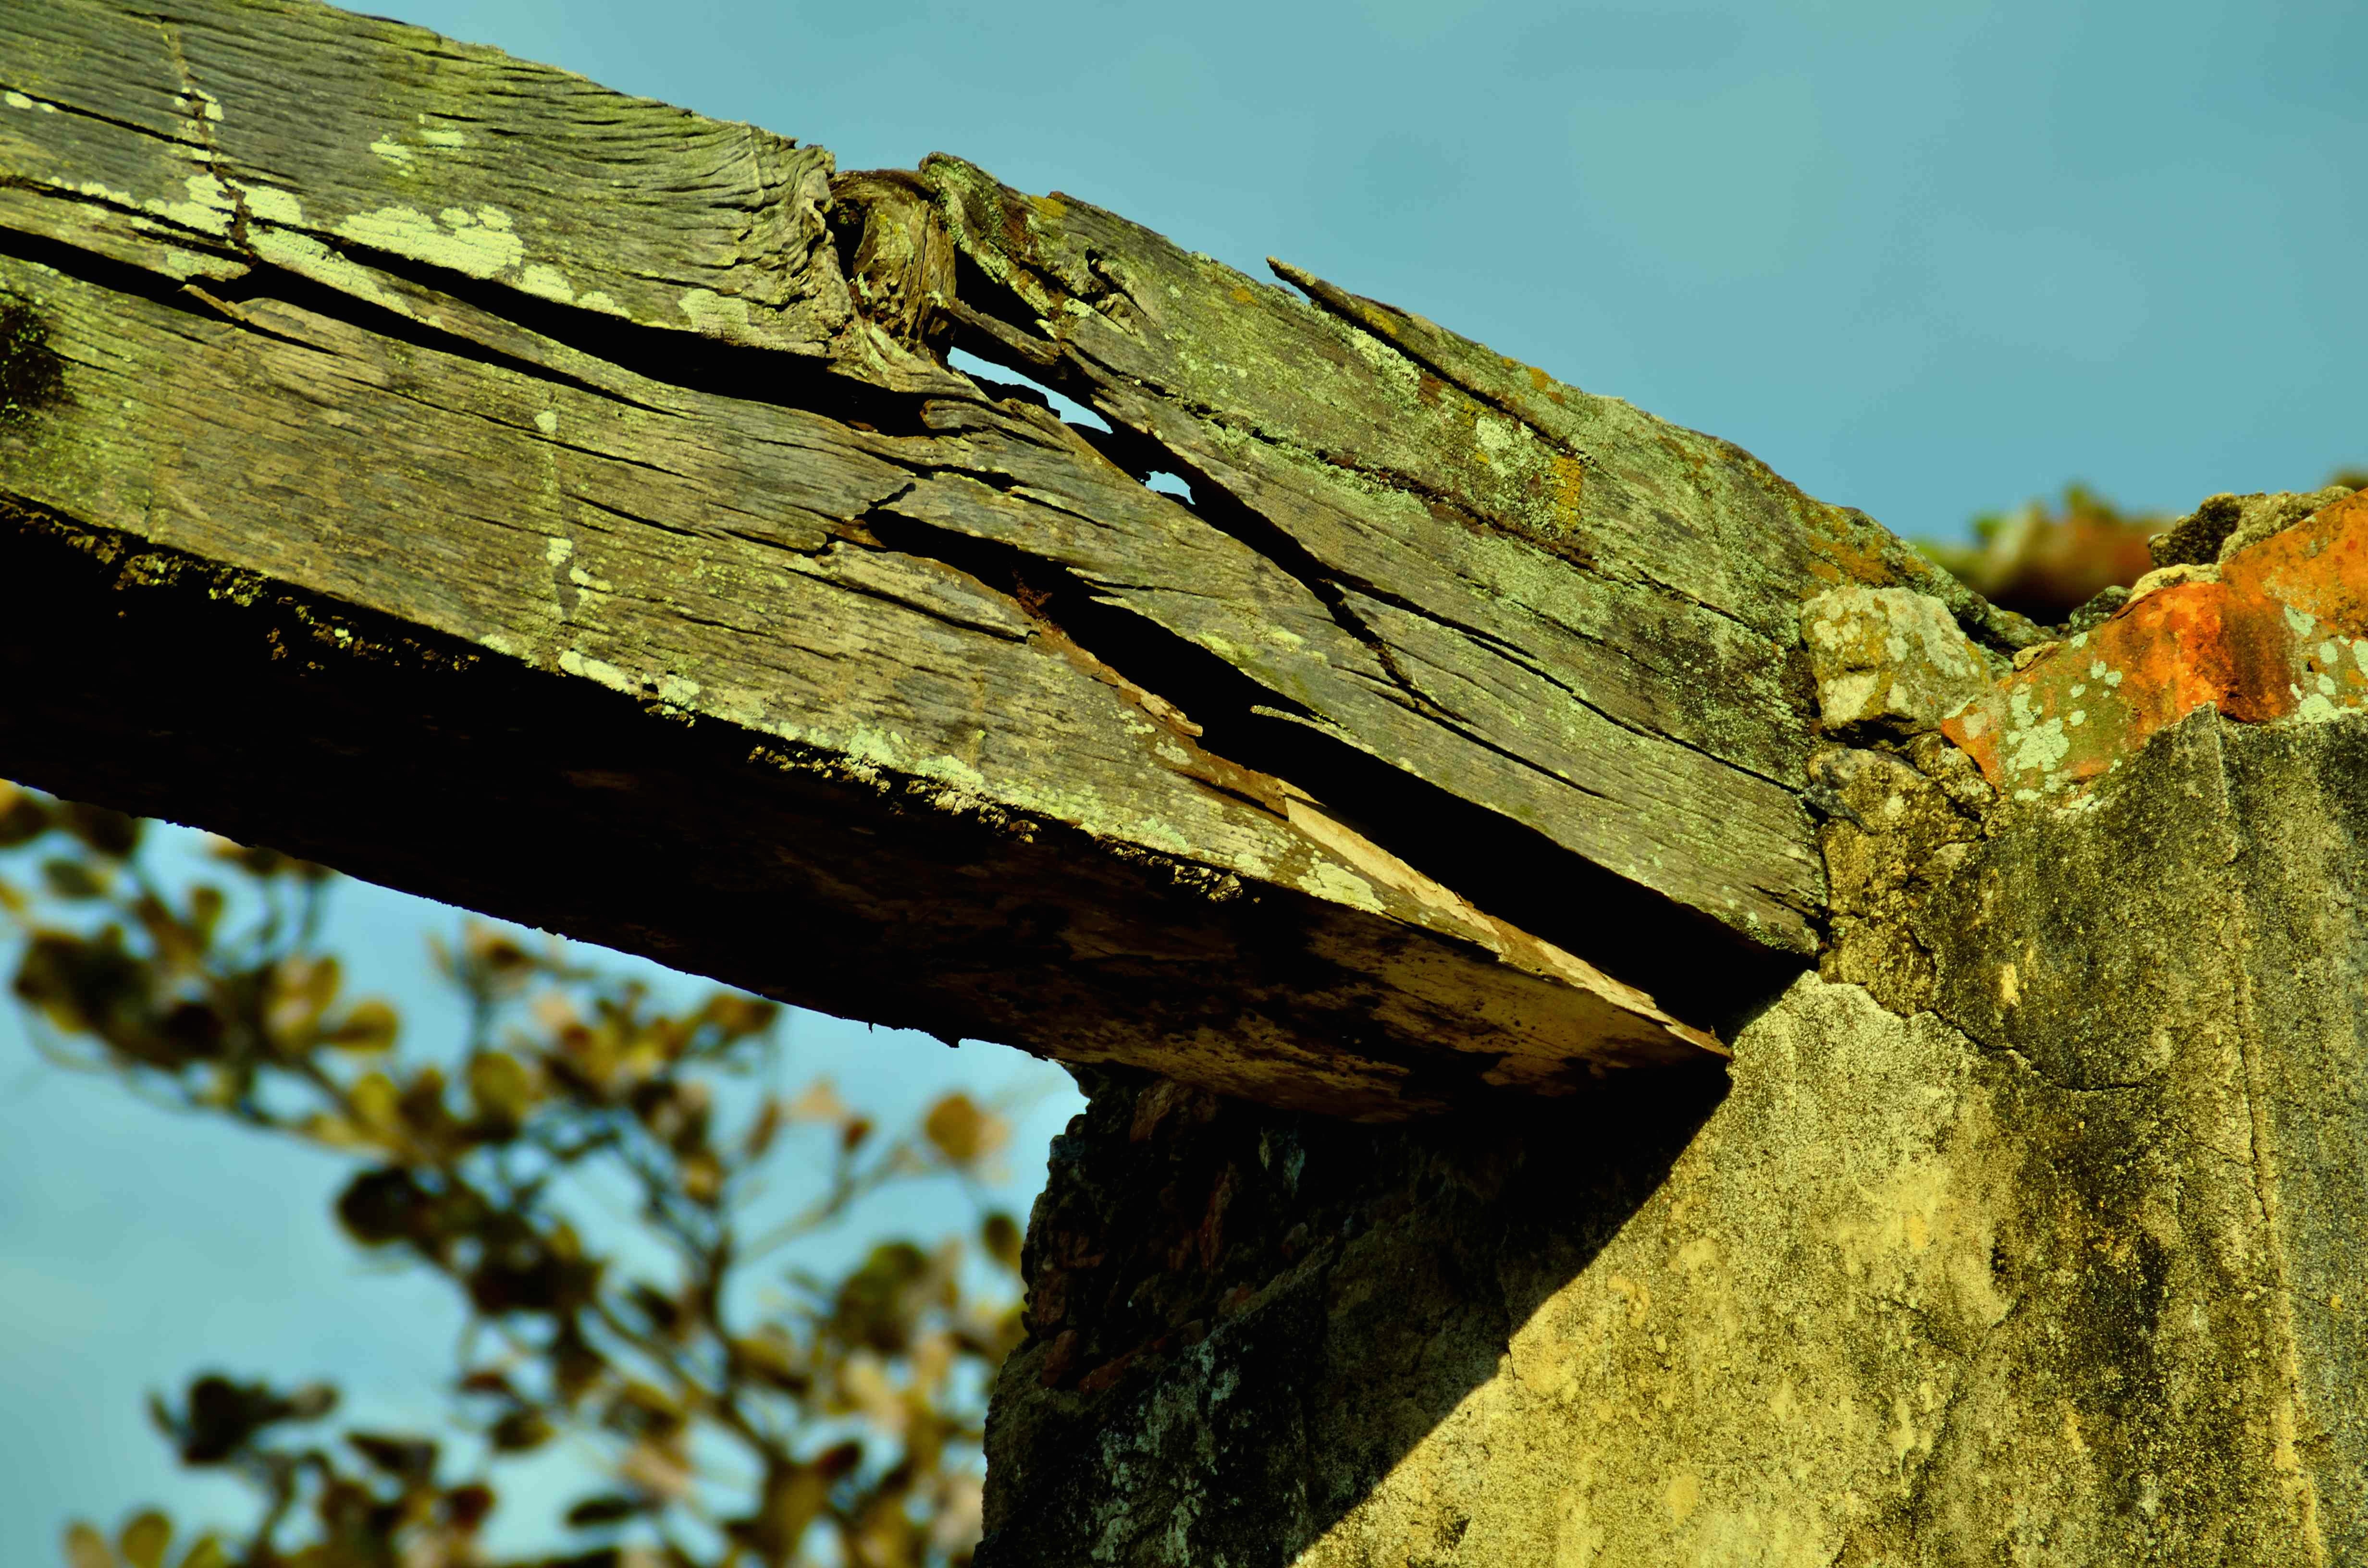
tree, nature, rock, wilderness, plant, sunlight, leaf, flower, cliff, green, autumn, terrain, material, geology, woody plant